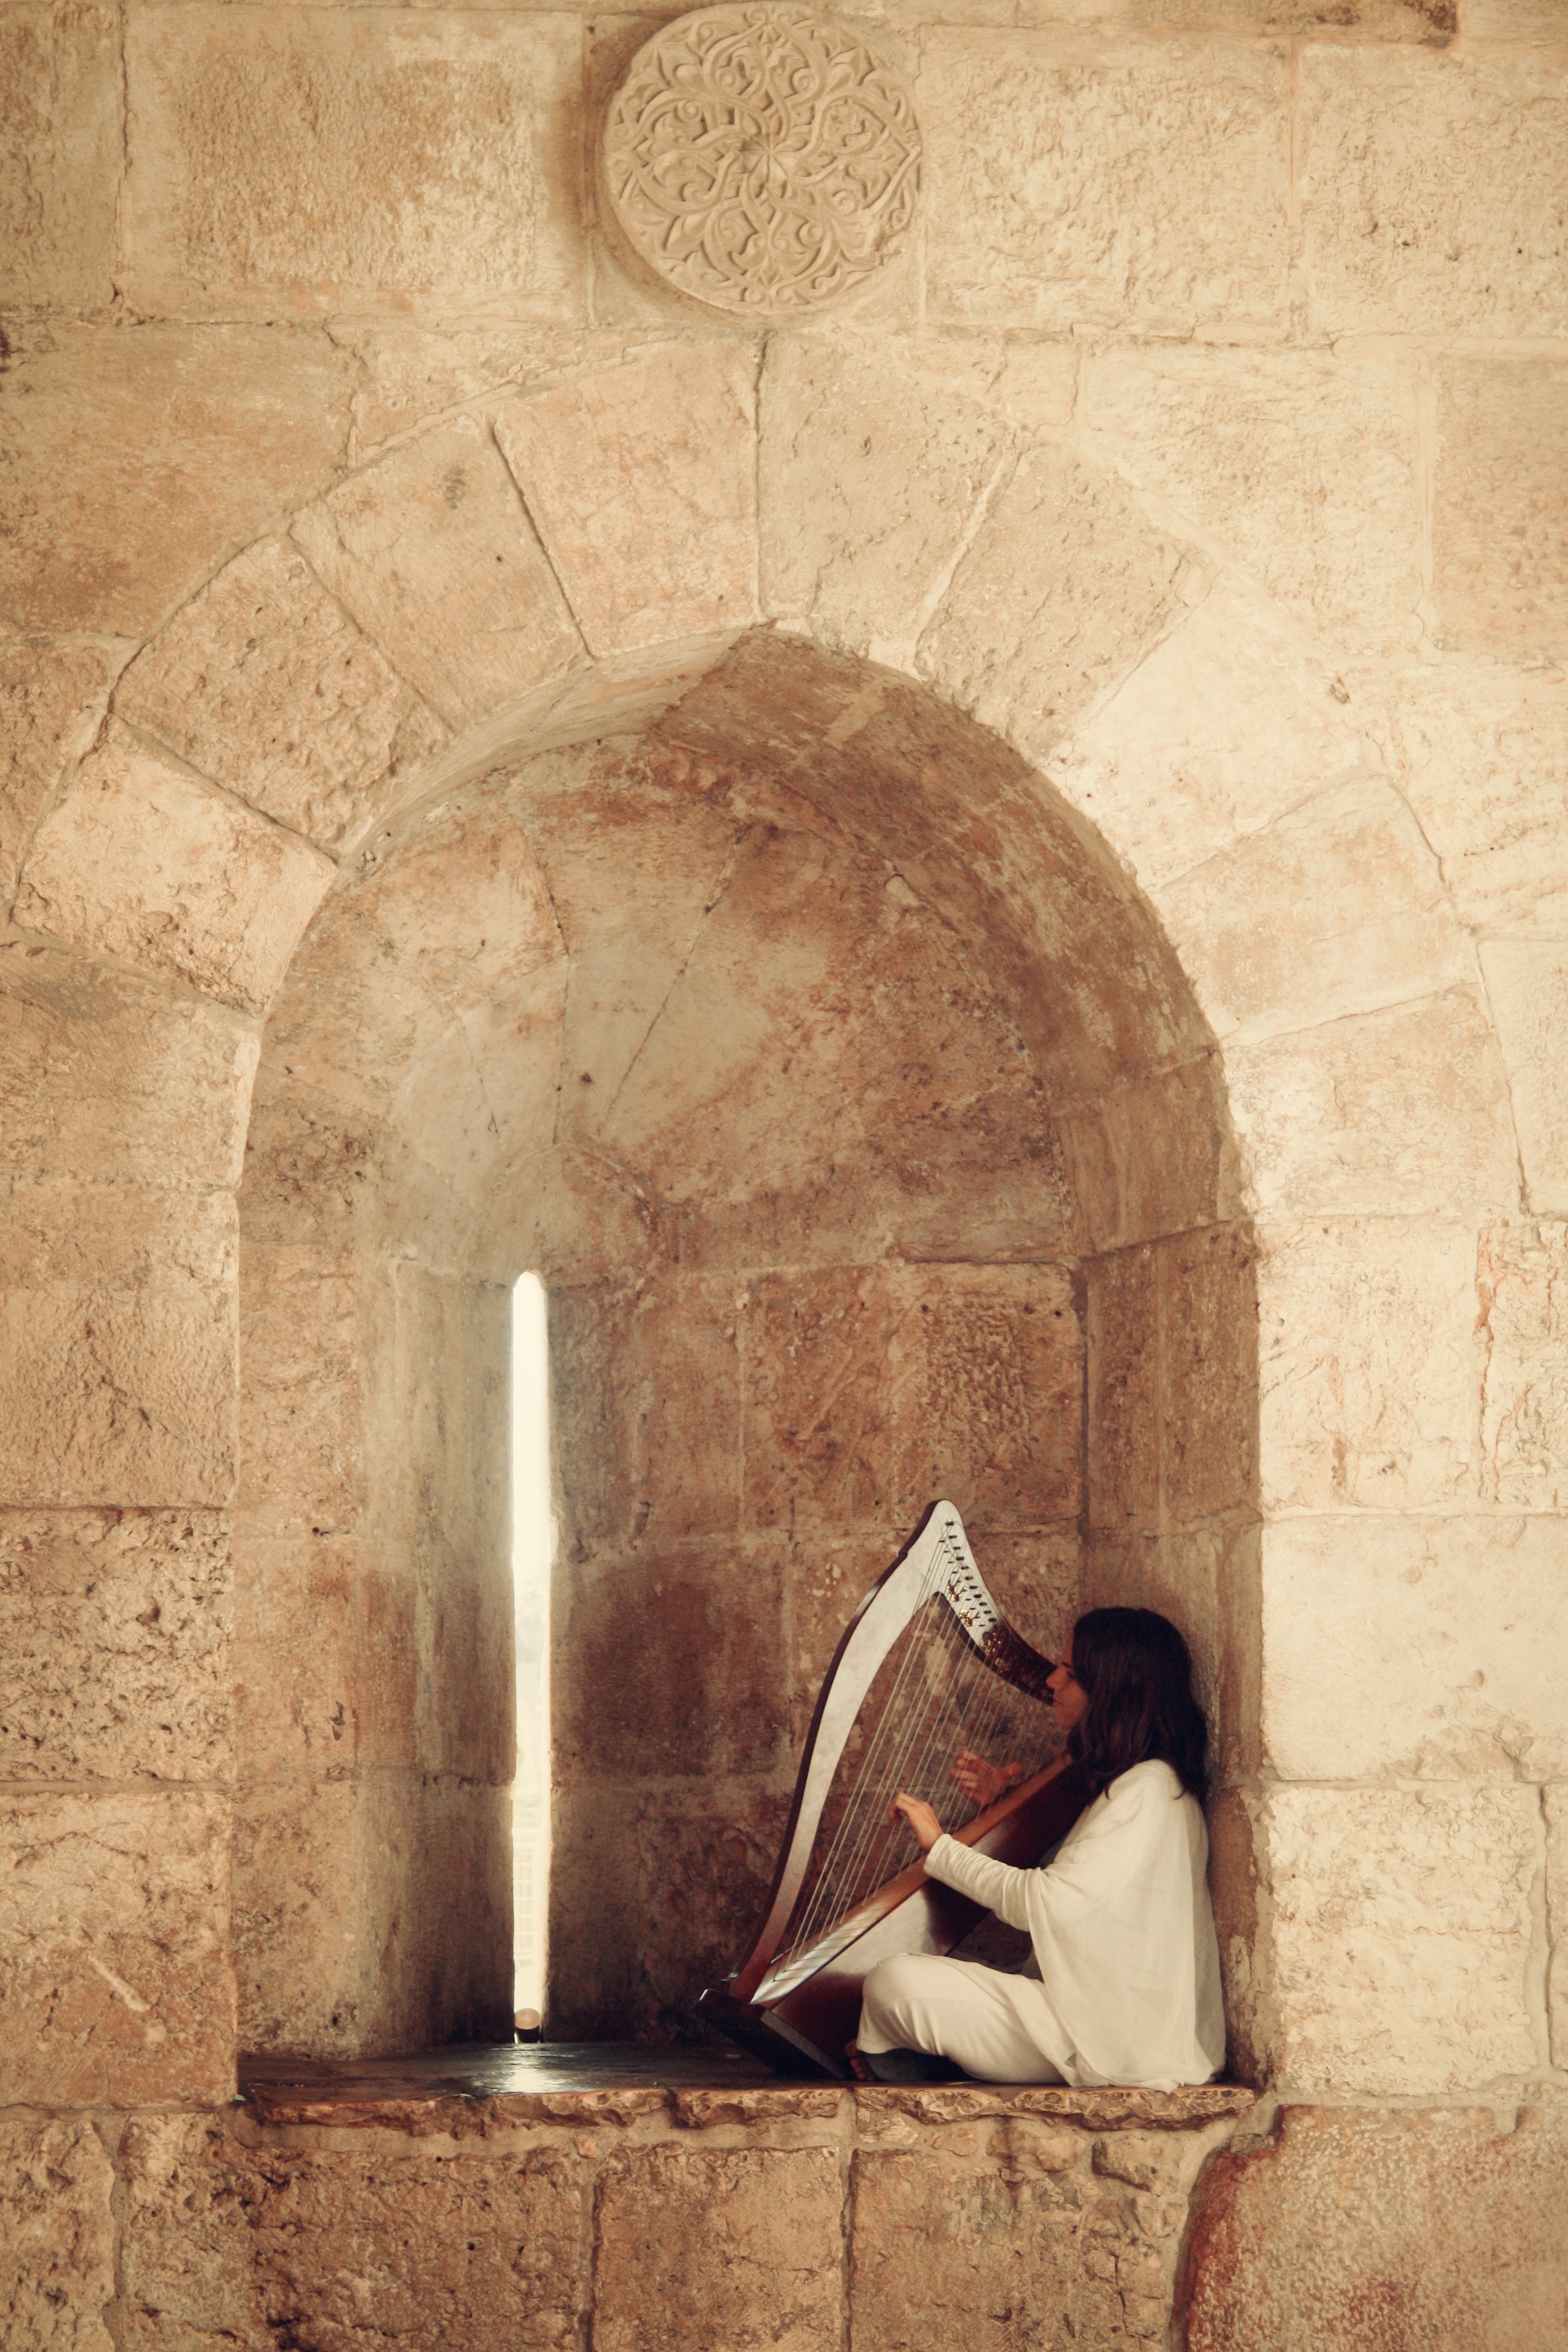
music, old, city, wall, tourist, arch, instrument, bible, temple, musical, photograph, sound, harp, image, traditional, jerusalem, israel, jewish, jew, hebrew, attribute, ancient history